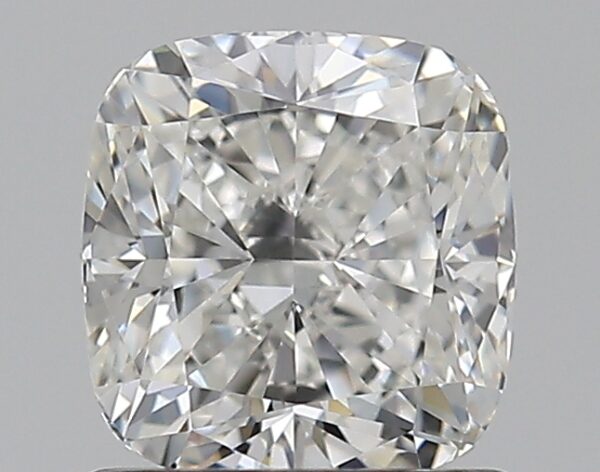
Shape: cushion
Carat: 1.02
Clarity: VVS2
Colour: G
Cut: EX
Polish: EX
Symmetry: EX
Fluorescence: M
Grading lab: GIA
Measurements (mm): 5.76 x 5.53 x 3.81